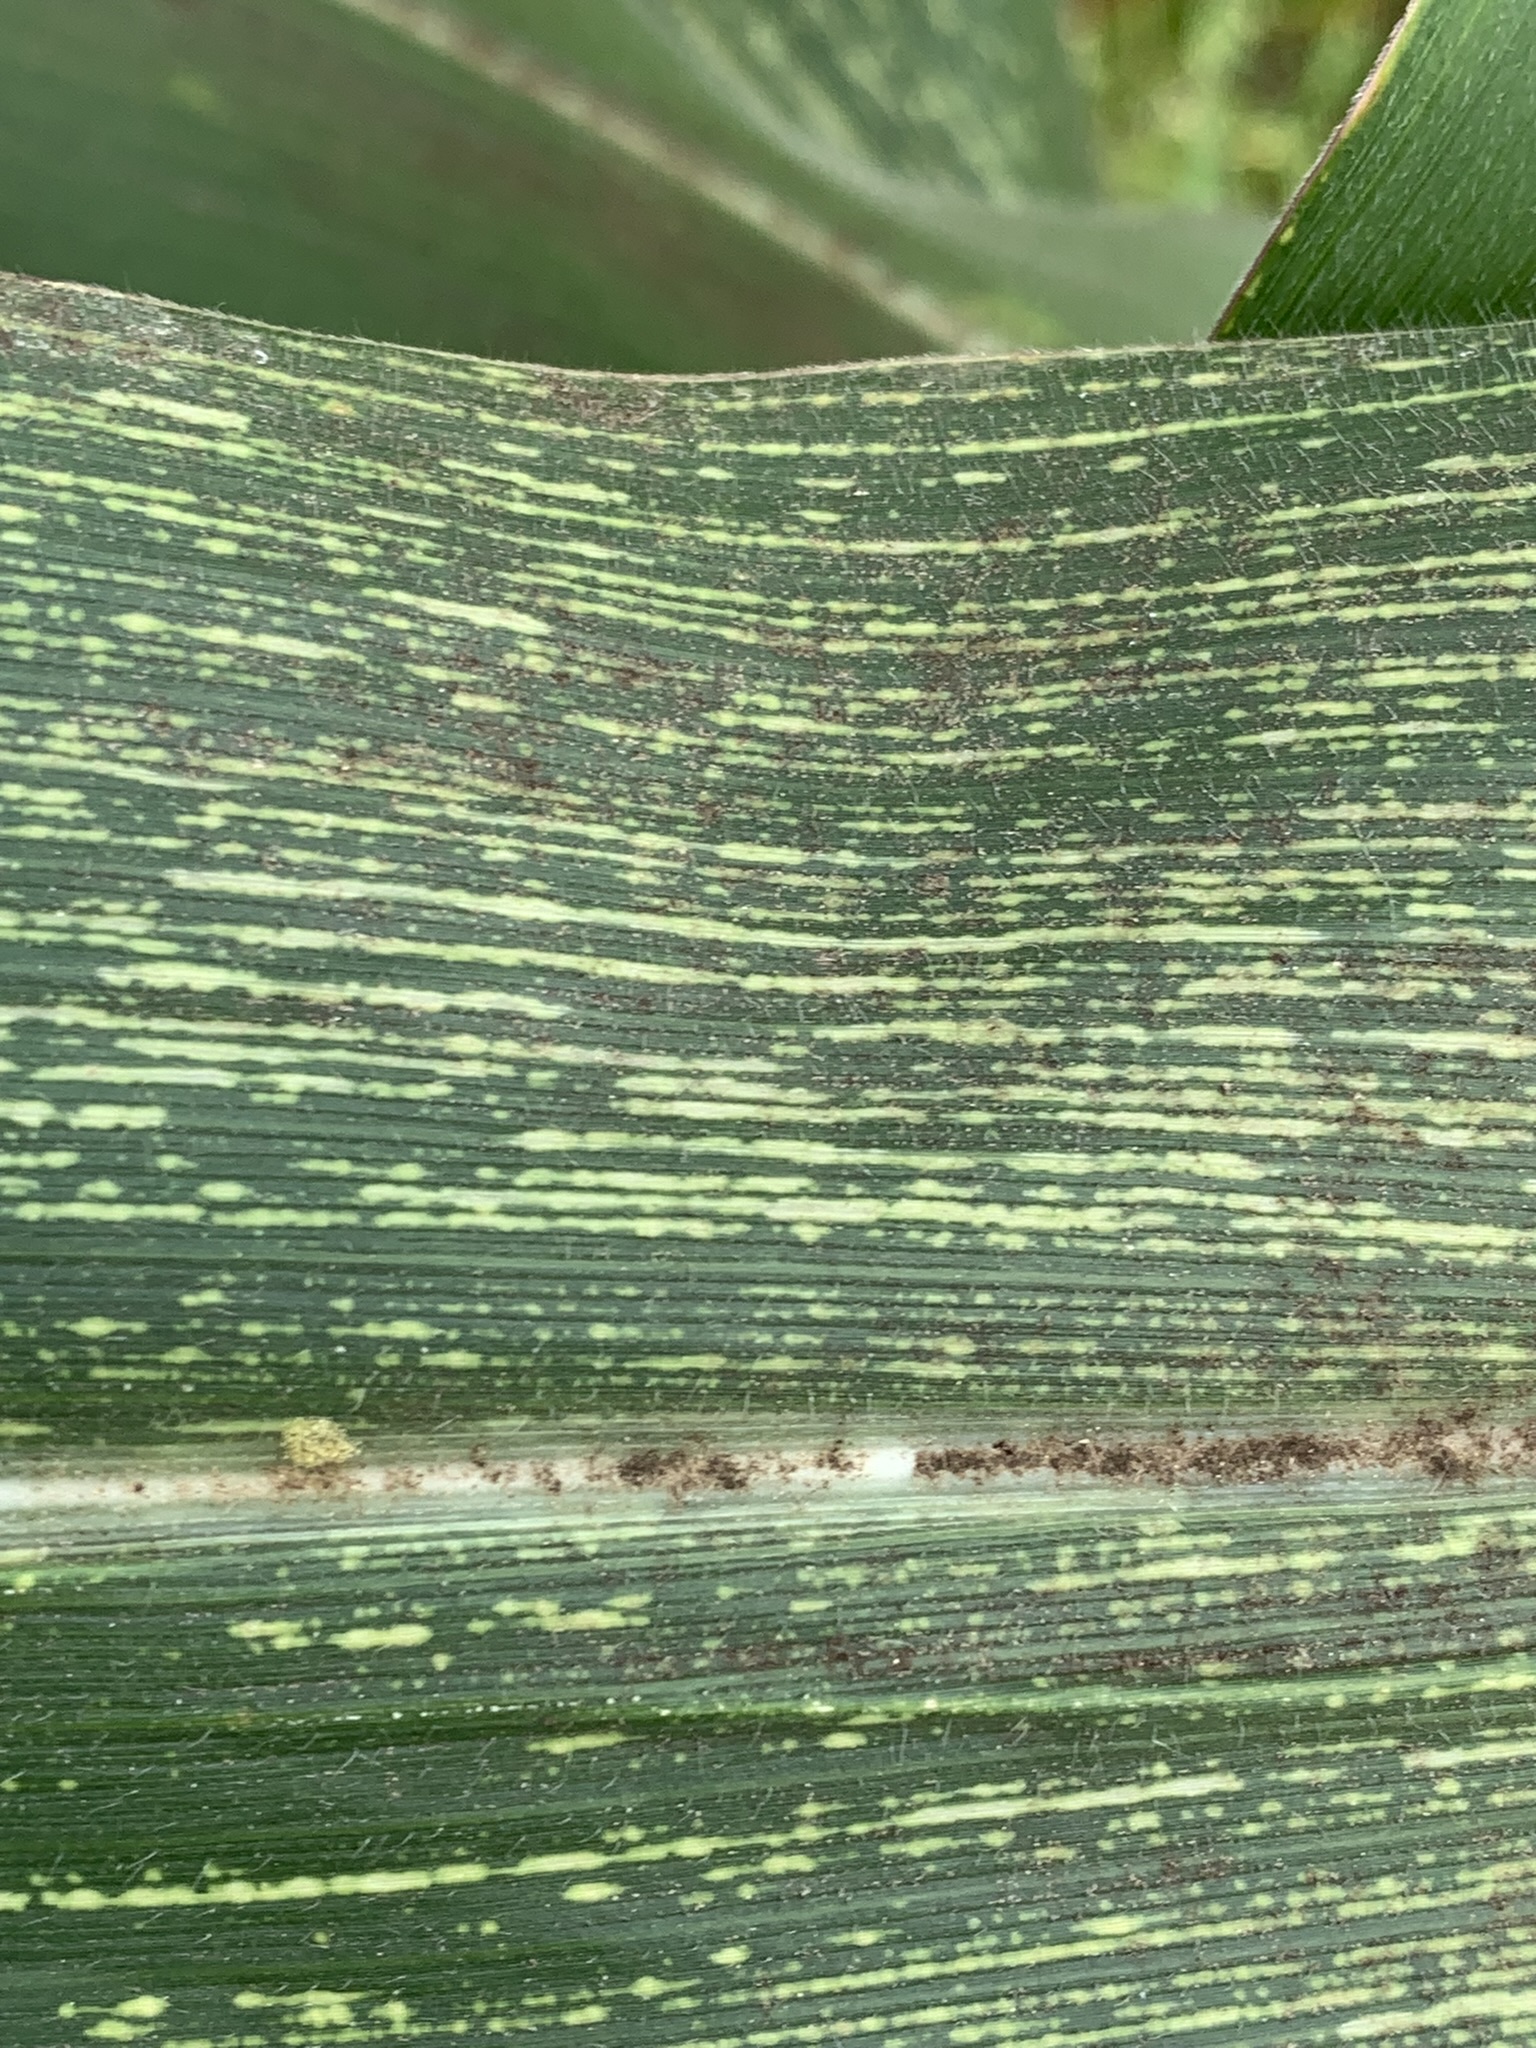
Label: MSV